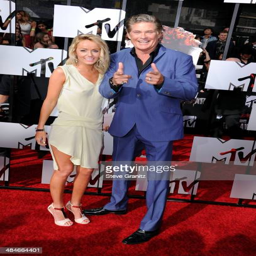
woman and actor attend awards at theater